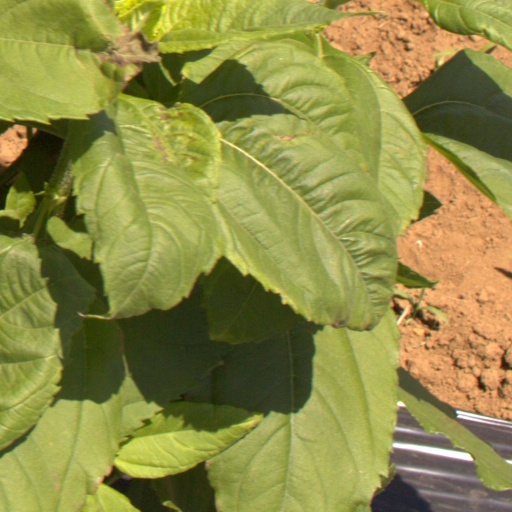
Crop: Jerusalem artichoke